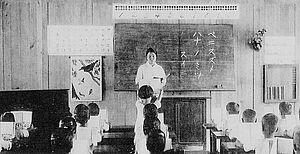
Le mandat des îles du Pacifique, en japonais 委任統治地域南洋諸島 est un territoire sous mandat de la Société des Nations administré par l'Empire du Japon de 1919 à la fin de la Seconde Guerre mondiale. Il comprenait plusieurs archipels du Pacifique Nord.